Corgi Toys

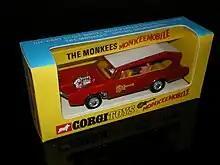
277 Monkeemobile

The Christmas market was again dominated by a Corgi toy car; this time the Batmobile (267) released in October 1966. This was a George Barris customised 1955 Lincoln Futura concept car bought by Barris as a wreck from Ford Motor Company (reputedly for one dollar) and which featured heavily in the American television series "Batman".